Convento de Santa Clara la Real, Toledo

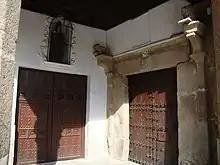
Entrance

The Convento de Santa Clara la Real is a convent of the Poor Clares located in the city of Toledo, Castile-La Mancha, Spain. The present convent was founded in the middle of the 14th century by Toledan noblewoman María Meléndez, and is located near other monasteries of note, such as the monastery of Santo Domingo el Real and the Convent of Capuchins of Toledo.